White Angel

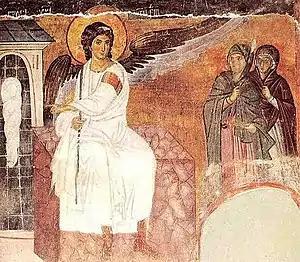
Myrrhbearers on Christ's Grave.

White Angel ( / "Beli anđeo") is a detail of one of the best known frescoes in Serbian culture in the Mileševa monastery, "Mironosice na Hristovom grobu" ("Мироносице на Христовом гробу," the Myrrhbearers at Christ's tomb), dated c. 1235 in Serbia during the reign of King Stephen Vladislav I of Serbia. Considered one of the most beautiful works of Serbian and European art from the High Middle Ages, this fresco is considered to be one of the great achievements in European painting. It depicts the arrival of the myrrhbearers at the tomb of Christ on Sunday morning, after the events of the Crucifixion. Sitting on the stone is the Angel of the Lord dressed in a white chiton, whose arm shows the place of Christ's resurrection, and his empty tomb.